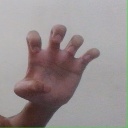
अक्षर: झ